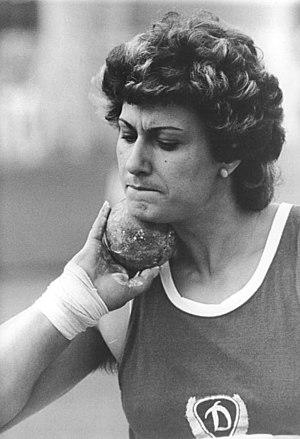
Heike Hartwig est une athlète allemande, spécialiste du lancer du poids.